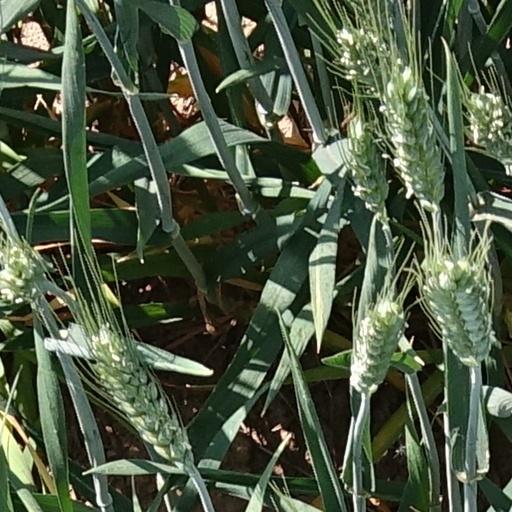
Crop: wheat